Cihuacōātl

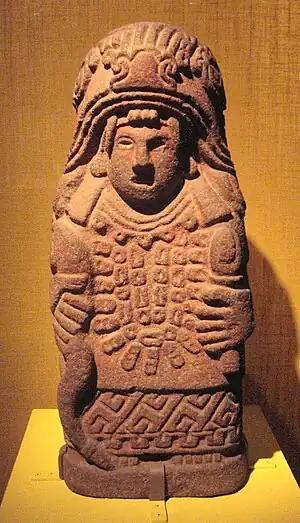
Stone statue of Cihuacōātl, showing her framed by the mouth of a serpent, holding an ear of maize in her left hand.

Cihuacōātl was one of a number of motherhood and fertility goddesses in Aztec mythology. She was sometimes known as Quilaztli.